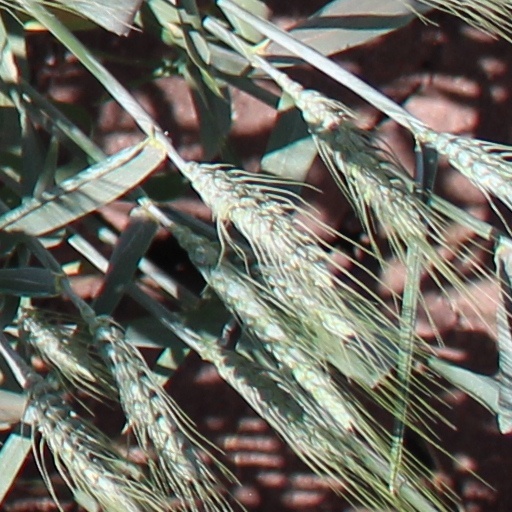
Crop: wheat